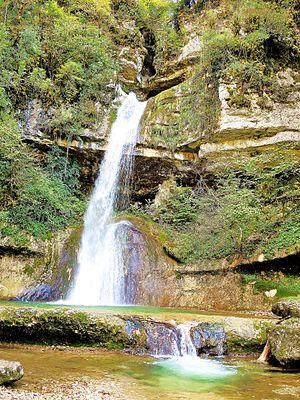
Cascade du moulin, à Vulvoz.
Vulvoz est une commune française située dans le département du Jura en région Bourgogne-Franche-Comté. Avec 19 habitants, Vulvoz est une des plus petites communes du département du Jura, de France, et d'Europe.